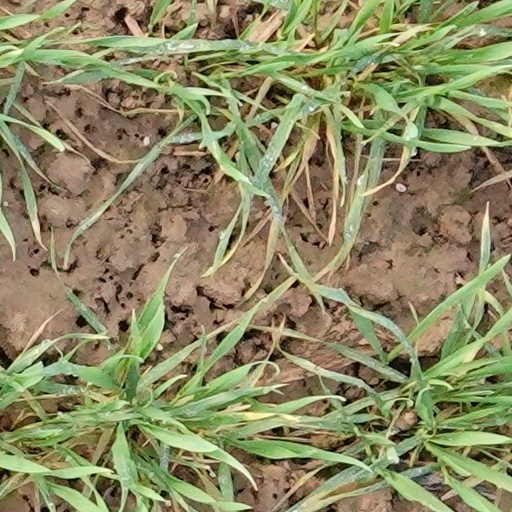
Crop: wheat